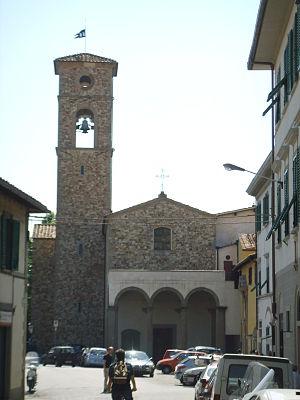
L'église San Michele in San Salvi, ou église San Salvi, est une église de Florence en Italie, qui faisait partie d'un couvent vallombrosain.